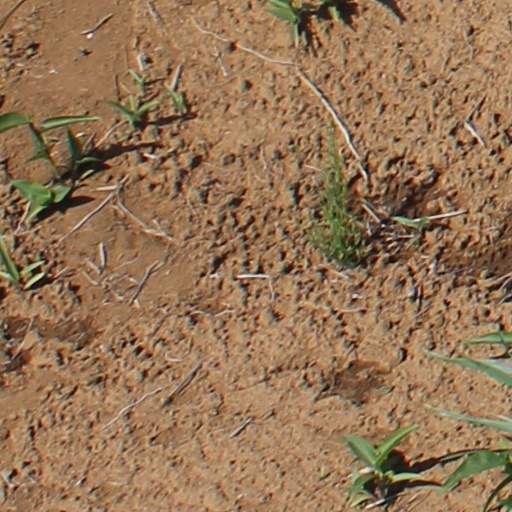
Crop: wheat